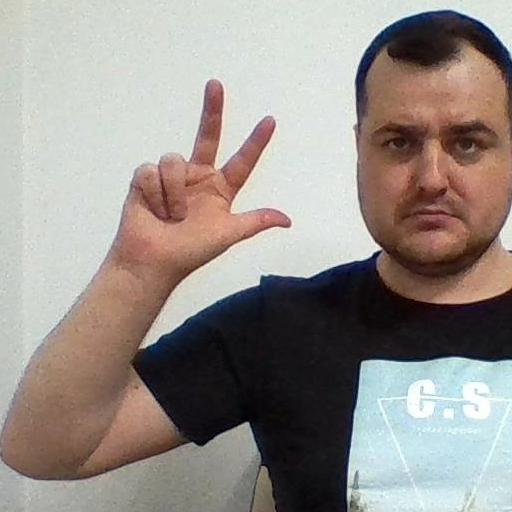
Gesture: three2